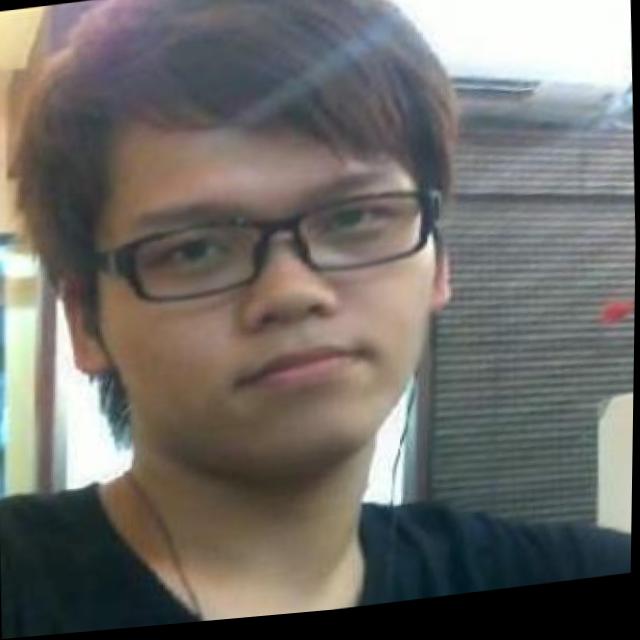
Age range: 21-44